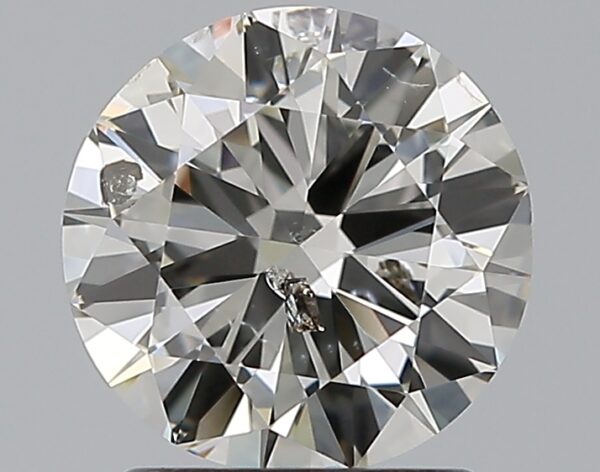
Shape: round
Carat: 1.5
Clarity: SI2
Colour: H
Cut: VG
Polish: EX
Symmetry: VG
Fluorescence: N
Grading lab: IGI
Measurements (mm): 7.46 x 7.37 x 4.35